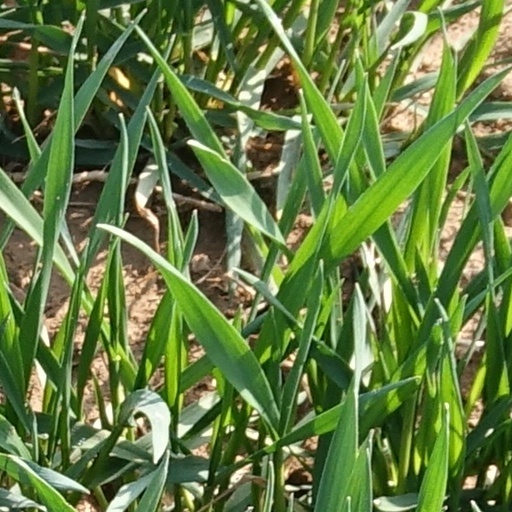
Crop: wheat